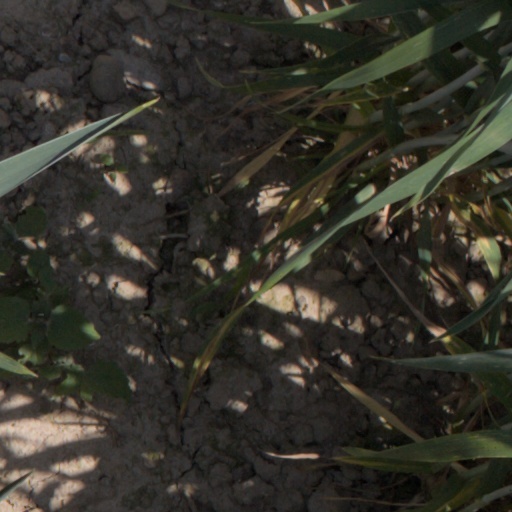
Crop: wheat